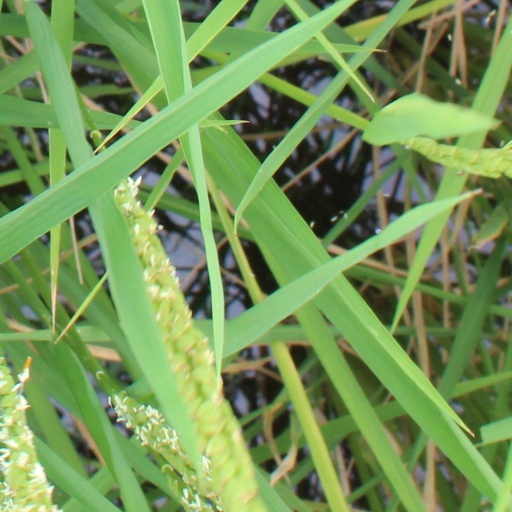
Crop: rice